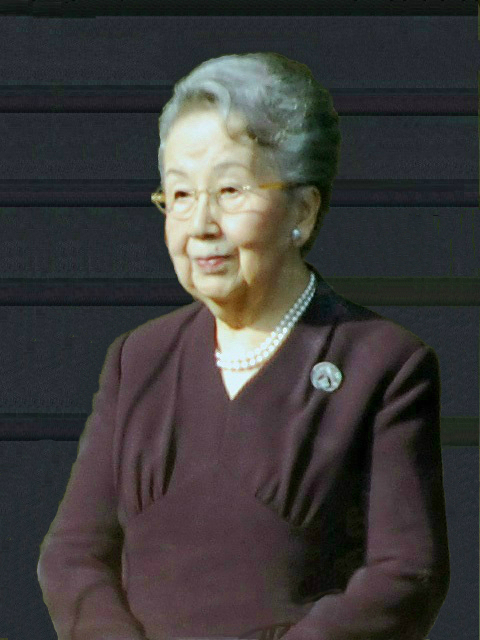
เจ้าหญิงยูริโกะ พระชายาในเจ้าชายทากาฮิโตะ

| name = เจ้าหญิงยูริโกะ
| title = เจ้าหญิงพระชายา
| image = ไฟล์:Princess Mikasa 2012-1-2.jpg
| caption = เจ้าหญิงยูริโกะเมื่อ พ.ศ. 2555
| birth_place = โตเกียว จักรวรรดิญี่ปุ่น
| death_style = สิ้นพระชนม์
| spouse-type = พระภัสดา
| father1 = มาซานาริ ทากางิ
| mother1 = คูนิโกะ อิริเอะ
| spouse = เจ้าชายทากาฮิโตะ มิกาซะโนะมิยะ (พ.ศ. 2484–2559)
| issue1 = ยาซูโกะ โคโนเอะเจ้าชายโทโมฮิโตะแห่งมิกาซะเจ้าชายโยชิฮิโตะ คัตสึระโนะมิยะมาซาโกะ เซ็งเจ้าชายโนริฮิโตะ ทากามาโดะโนะมิยะ
| dynasty = ราชวงศ์ญี่ปุ่น|ญี่ปุ่น (เสกสมรส)
เจ้าหญิงยูริโกะ พระชายาในเจ้าชายทากาฮิโตะ (; 4 มิถุนายน พ.ศ. 2466) พระนามเดิม ยูริโกะ ทากางิ () เป็นพระชายาในเจ้าชายทากาฮิโตะ มิกาซะโนะมิยะ พระราชโอรสพระองค์เล็กในจักรพรรดิไทโช กับจักรพรรดินีเทเม พระองค์เป็นพระปิตุลานีในสมเด็จพระจักรพรรดิอากิฮิโตะ และเป็นพระกุลเชษฐ์แห่งราชวงศ์เพียงพระองค์เดียวที่ประสูติในยุคไทโช|รัชสมัยไทโชที่ยังทรงพระชนม์ชีพ
== พระประวัติ ==
=== พระชนม์ชีพช่วงต้น ===
เจ้าหญิงยูริโกะประสูติในโตเกียว เป็นธิดาของไวเคานต์มาซานาริ ทากางิ (พ.ศ. 2437–2491) กับคูนิโกะ ทากางิ (สกุลเดิม อิริเอะ; พ.ศ. 2444–2531) พระชนกสืบสันดานมาจากตระกูลทากางิ อดีตตระกูลขุนนางที่ดูแลพื้นที่แถบทันอัง (Tan'an) และทรงเป็นลื่อของฮตตะ มาซาโยริ โรจูคนสำคัญในยุคบากูมัตสึ เมื่อนับจากพระบิดา ส่วนพระชนนีสืบเชื้อสายมาแต่ตระกูลยานางิวาระ และเป็นพระญาติชั้นที่สองของจักรพรรดิโชวะ
เจ้าหญิงยูริโกะทรงสำเร็จการศึกษาจากโรงเรียนกากูชูอิงเมื่อปี พ.ศ. 2484
=== เสกสมรส ===
มีการประกาศว่าเจ้าชายทากาฮิโตะ มิกาซะโนะมิยะ จะทรงหมั้นกับยูริโกะ ทากางิ พระญาติชั้นที่สองเมื่อวันที่ 29 มีนาคม พ.ศ. 2484 โดยพระราชพิธีหมั้นจัดขึ้นเมื่อวันที่ 3 ตุลาคม พ.ศ. 2484 และมีพระราชพิธีเสกสมรสเมื่อวันที่ 22 ตุลาคมปีเดียวกัน ทั้งสองมีพระโอรส-ธิดา 5 พระองค์ ได้แก่
# ยาซูโกะ โคโนเอะ|เจ้าหญิงยาซูโกะแห่งมิกาซะ (; 26 เมษายน พ.ศ. 2487) ทรงลาออกจากฐานันดรศักดิ์เพื่อเสกสมรสกับทาดาเตรุ โคโนเอะ () มีพระโอรสหนึ่งคน
# เจ้าชายโทโมฮิโตะแห่งมิกาซะ (; 5 มกราคม พ.ศ. 2489 – 6 มิถุนายน พ.ศ. 2555) เสกสมรสกับเจ้าหญิงโนบุโกะ พระชายาในเจ้าชายโทโมฮิโตะ|โนบุโกะ อะโซ () มีพระธิดาสองพระองค์
# เจ้าชายโยชิฮิโตะ คัตสึระโนะมิยะ (; 11 กุมภาพันธ์ พ.ศ. 2491 – 8 มิถุนายน พ.ศ. 2557)
# มาซาโกะ เซ็ง|เจ้าหญิงมาซาโกะแห่งมิกาซะ (; 23 ตุลาคม พ.ศ. 2494) ทรงลาออกจากฐานันดรศักดิ์เพื่อเสกสมรสกับโซชิตสึ เซ็งที่ 16 () มีพระโอรส-ธิดาสามคน
# เจ้าชายโนริฮิโตะ ทากามาโดะโนะมิยะ (; 29 ธันวาคม พ.ศ. 2497 – 21 พฤศจิกายน พ.ศ. 2545) เสกสมรสกับเจ้าหญิงฮิซาโกะ พระชายาในเจ้าชายโนริฮิโตะ|ฮิซาโกะ ทตโตริ () มีพระธิดาสามพระองค์
พ.ศ. 2565 พระองค์มีพระบุตร 5 พระองค์ พระนัดดา 9 คน และพระปนัดดาอีก 7 คน
หลังการสิ้นพระชนม์ของเจ้าชายโทโมฮิโตะแห่งมิกาซะผู้เป็นโอรสเป็นต้นมา เจ้าหญิงยูริโกะจึงเสด็จเยี่ยมพระสวามีที่ทรงรักษาพระองค์ในโรงพยาบาลบ่อยครั้งในช่วงบั้นปลายพระชนม์ของเจ้าชายทากาฮิโตะ กระทั่งวันที่ 22 ตุลาคม พ.ศ. 2559 เจ้าหญิงยูริโกะและพระสวามีได้ฉลองครบรอบ 75 ปีแห่งการเสกสมรส ณ ห้องพักภายในโรงพยาบาล ถือเป็นการฉลองร่วมกันครั้งสุดท้ายของทั้งสองพระองค์ ไม่กี่วันหลังจากนั้น เจ้าชายทากาฮิโตะก็สิ้นพระชนม์เมื่อวันที่ 27 ตุลาคม พ.ศ. 2559 โดยมีเจ้าหญิงยูริโกะคอยประทับอยู่เคียงข้างในวาระสุดท้ายแห่งพระชนม์ชีพ หลังจากนั้นเจ้าหญิงยูริโกะจึงทรงรับเป็นเจ้าภาพในพระราชพิธีปลงพระศพพระภัสดาในฐานะพระชายา
== พระพลานามัย==
เจ้าหญิงยูริโกะมิได้เข้าร่วมในพระราชพิธีบรมราชาภิเษกจักรพรรดินารูฮิโตะเมื่อวันที่ 22 ตุลาคม พ.ศ. 2562 กันยายน พ.ศ. 2563 เจ้าหญิงยูริโกะขณะพระชันษา 97 ปี เข้ารับการถวายการรักษาเพราะประชวรด้วยหัวใจล้มเหลว|พระหทัยพิการและปอดบวม|ปับผาสะอักเสบ มีนาคม พ.ศ. 2564 เจ้าหญิงยูริโกะเข้ารับการถวายการรักษาการประชวรด้วยพระอาการหัวใจเต้นผิดจังหวะ|พระหทัยเต้นผิดจังหวะ ณ โรงพยาบาลนานาชาติเซนต์ลู้ก แต่พระอาการประชวรไม่ร้ายแรงนัก สามวันหลังจากนั้นเจ้าหญิงยูริโกะจึงเสด็จกลับไปประทับที่พระตำหนักตามเดิม
กรกฎาคม พ.ศ. 2565 มีรายงานว่าเจ้าหญิงยูริโกะ ขณะพระชันษาได้ 99 ปี มีผลตรวจโควิด-19 เป็นบวก ทรงเข้ารับการรักษาในโรงพยาบาลเพราะมีพระปรอทมากกว่า 37 องศา และมีพระกรรสะเล็กน้อย ส่วนสถานะการรับวัคซีนไม่ได้รับการเผยแพร่ ด้วยเหตุผลด้านความเป็นส่วนพระองค์ 入院中の三笠宮妃百合子さま、コロナ感染…皇室の感染者は２人目
ช่วงต้น พ.ศ. 2567 เจ้าหญิงยูริโกะเข้ารับการรักษาที่โรงพยาบาลนานาชาติเซนต์ลู้กเนื่องจากมีพระอาการใกล้เคียงกับกล้ามเนื้อหัวใจตาย เบื้องต้นพระองค์ไม่สามารถเสวยพระกระยาหารได้ หลังคณะแพทย์ถวายการรักษาอย่างใกล้ชิด เจ้าหญิงยูริโกะกลับมาเสวยน้ำเปล่าได้ และออกจากโรงพยาบาลเมื่อวันที่ 11 มีนาคม พ.ศ. 2567 ต่อมาวันที่ 18 มีนาคม 2567 เจ้าหญิงยูริโกะถูกส่งกลับไปโรงพยาบาลนานาชาติเซนต์ลู้กอีกครั้ง หลังมีพระอาการหัวใจล้มเหลว|พระหทัยพิการและหลอดเลือดในสมองตีบ|หลอดพระโลหิตในพระสมองตีบ กระทั่งวันที่ 25 มีนาคม พ.ศ. 2567 พระอาการประชวรของพระองค์ดีขึ้นอย่างเห็นได้ชัด และมีพระอาการกลับไปอยู่ในระดับที่ใกล้เคียงกับตอนที่พระองค์เข้ารับการรักษาที่โรงพยาบาลในครั้งแรก เจ้าหญิงยูริโกะมีพระชันษาครบ 101 ปี เมื่อวันที่ 4 มิถุนายน พ.ศ. 2567 การนี้เจ้าหญิงฮิซาโกะ พระชายาในเจ้าชายโนริฮิโตะ พร้อมด้วยเจ้าหญิงอากิโกะแห่งมิกาซะ เจ้าหญิงโยโกะแห่งมิกาซะ และเจ้าหญิงสึงูโกะแห่งทากามาโดะ เสด็จพระดำเนินไปทรงเยี่ยมที่โรงพยาบาลนานาชาติเซนต์ลู้ก โดยเจ้าหญิงอากิโกะทูลเกล้าทูลกระหม่อมถวายดอกไม้แก่เจ้าหญิงยูริโกะCite web |last=日本放送協会 |date=2024-06-04 |title=皇室で最高齢 三笠宮妃の百合子さま 101歳に 皇族方が病院訪問 NHK |website=NHKニュース
== พระกรณียกิจ ==
เจ้าหญิงยูริโกะเป็นประธานกิตติมศักดิ์ขององค์กรการกุศลต่าง ๆ โดยเฉพาะองค์กรที่เกี่ยวข้องกับการรักษาวัฒนธรรมดั้งเดิมของญี่ปุ่น และทรงมีบทบาทยิ่งในสภากาชาดญี่ปุ่น
ในปี พ.ศ. 2491 เจ้าหญิงยูริโกะเป็นประธานมูลนิธิอิมพีเรียลกิฟต์โบชิไอกุไก (Imperial Gift Foundation Boshi-Aiiku-kai) และทรงลาออกจากตำแหน่งเมื่อเดือนกันยายน พ.ศ. 2553 นอกจากนี้ยังทรงเข้าร่วมกับองค์กรการกุศลต่าง ๆ โดยเฉพาะที่เกี่ยวข้องกับสุขภาพของแม่และเด็ก
== พระบุตร ==
== พงศาวลี ==
== อ้างอิง ==
== แหล่งข้อมูลอื่น ==
*
* Their Imperial Highnesses Prince and Princess Mikasa and their family
* Japan Red Cross Society | At a glance
หมวดหมู่:เจ้าหญิงญี่ปุ่น
หมวดหมู่:บุคคลจากโตเกียว
หมวดหมู่:ชาวญี่ปุ่นที่มีอายุเกิน 100 ปี